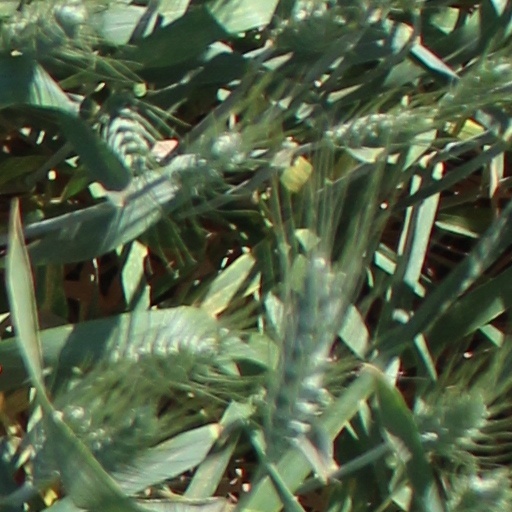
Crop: wheat